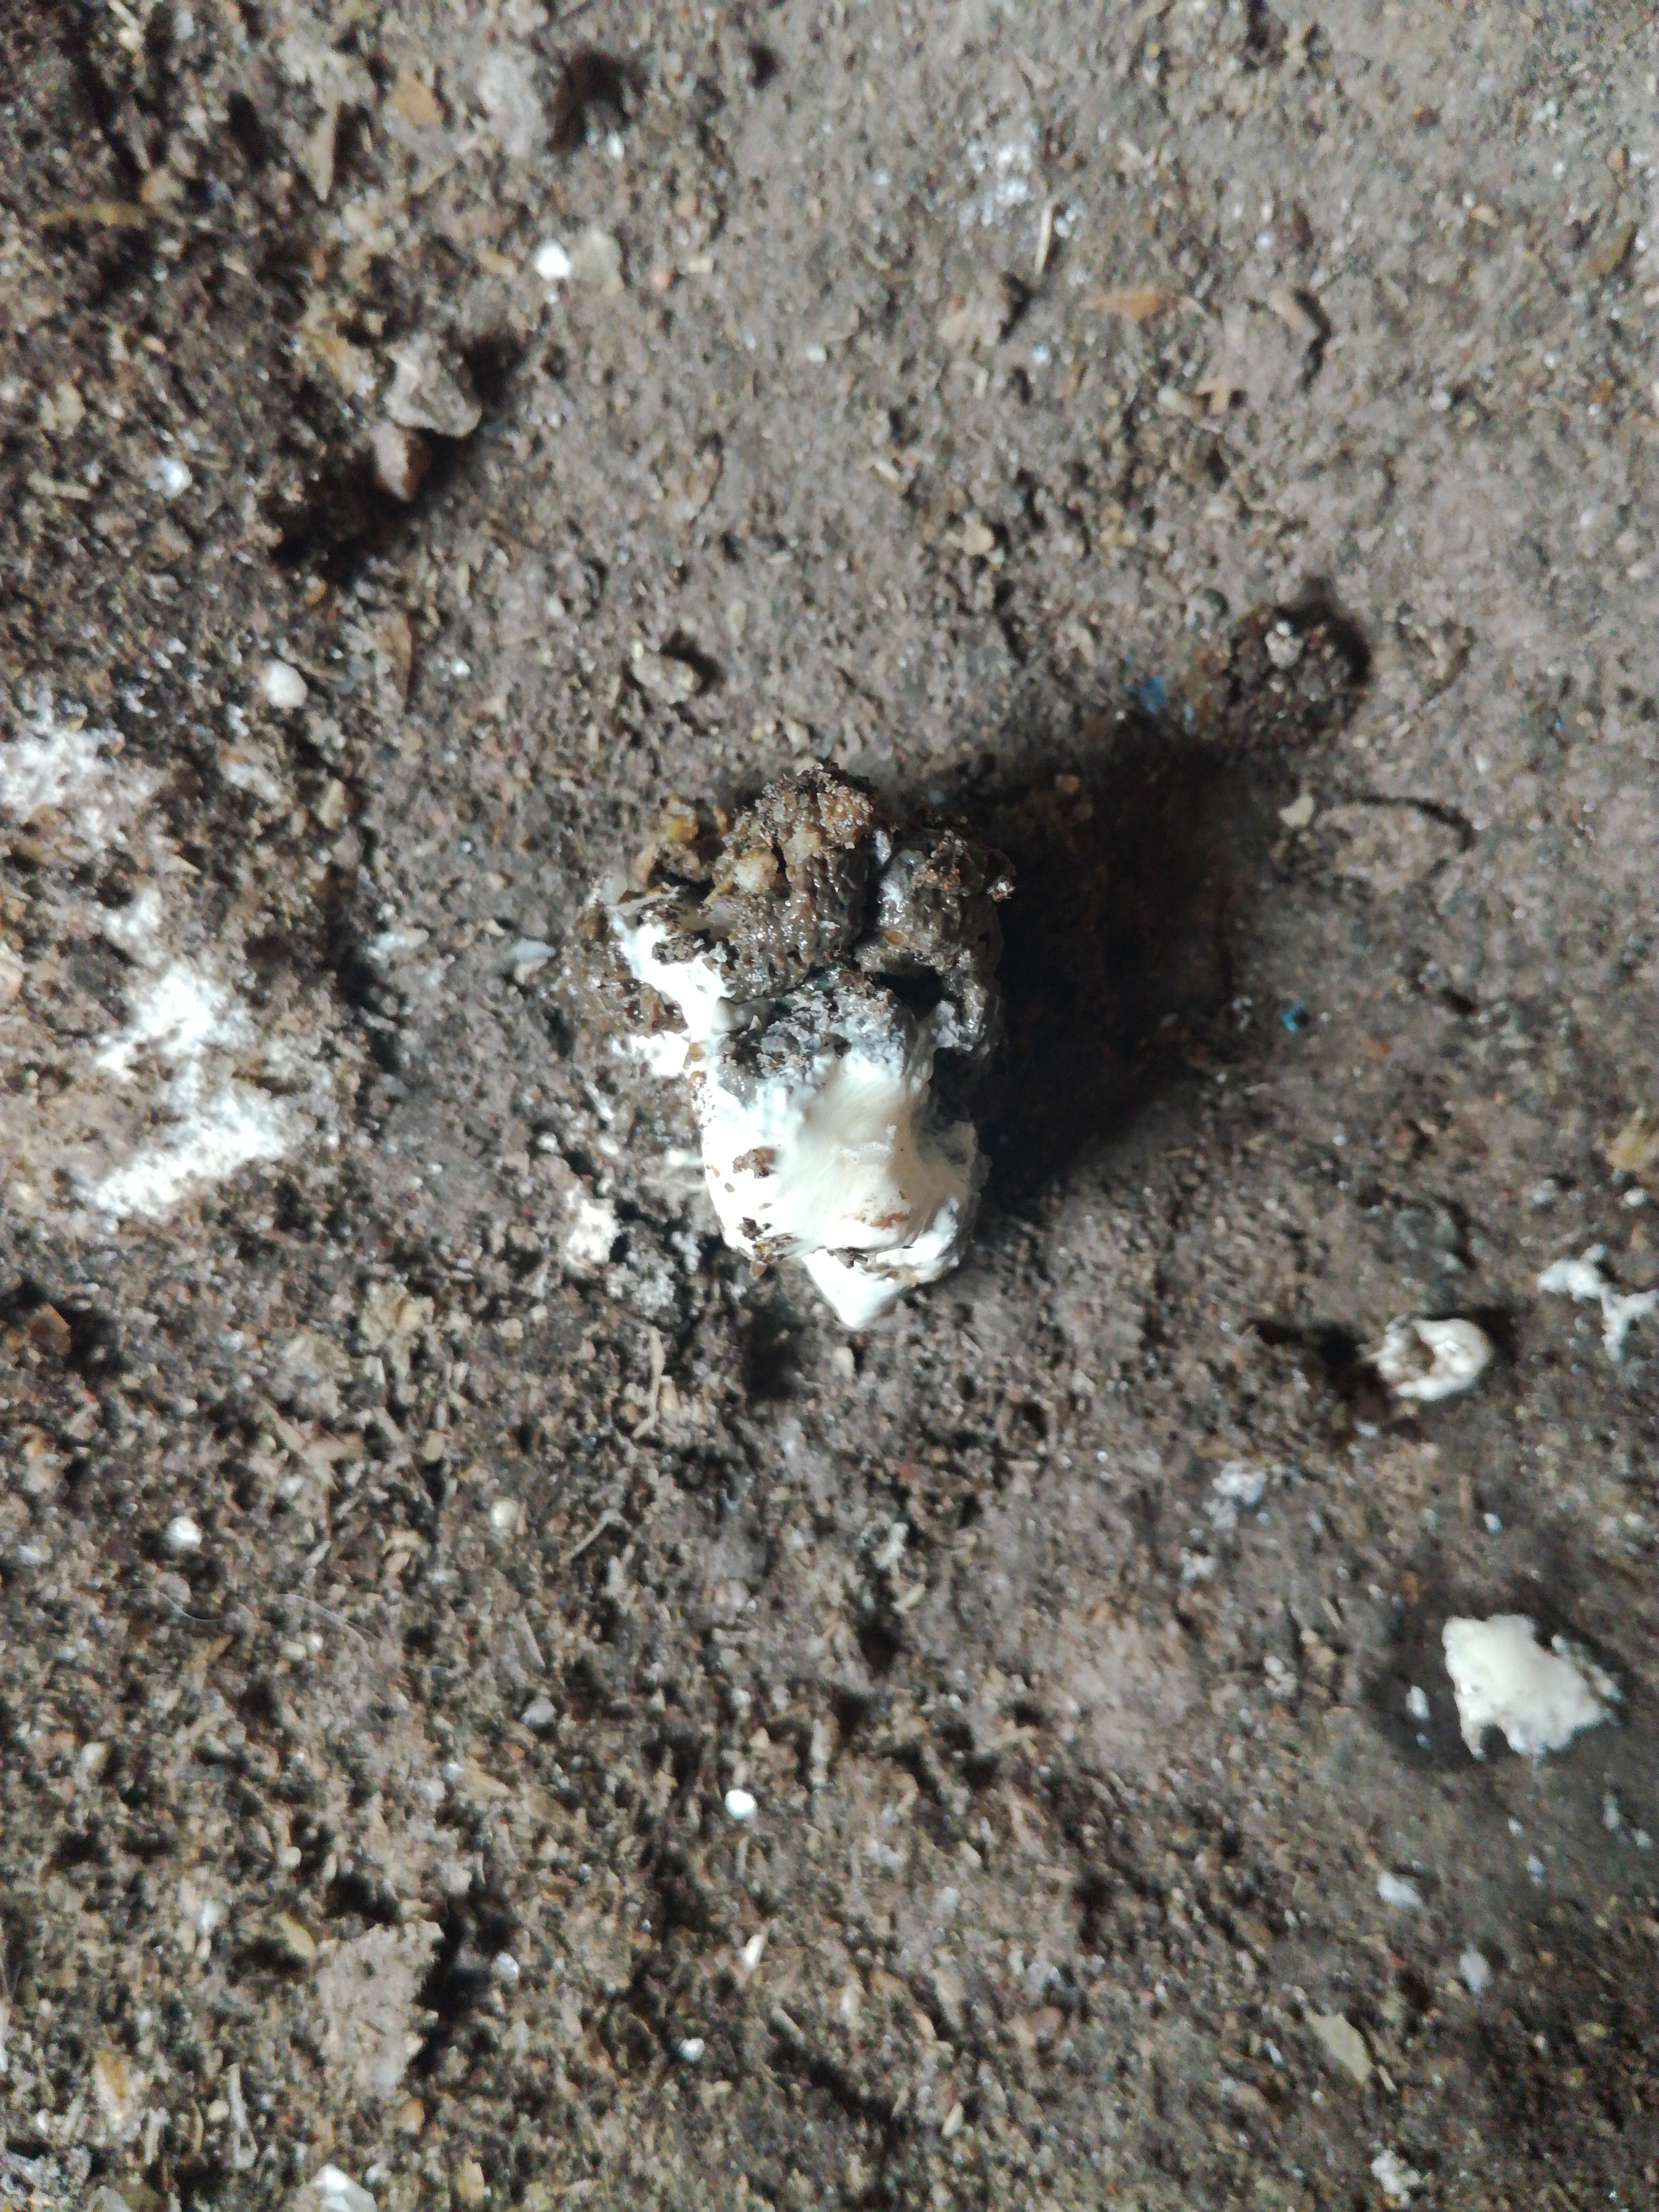
PCR-confirmed diagnosis: Salmonella